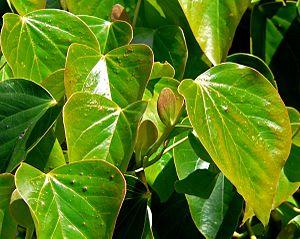
Exbucklandia est un genre de plantes de la famille des Hamamelidaceae.
Exbucklandia populnea est une espèce de plantes de la famille des Hamamelidaceae.